Iunius (month)

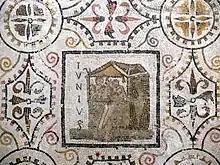
June panel from a Roman mosaic of the months (from El Djem, Tunisia, first half of 3rd century AD)

Mensis Iunius or Iunius, also Junius (June), was the sixth month of the Roman calendar of the classical period, following "Maius" (May). In the oldest calendar attributed by the Romans to Romulus, "Iunius" had been the fourth month in a ten-month year that began with March "(Martius," "Mars' month"). The month following June was thus called "Quinctilis" or "Quintilis", the "fifth" month. "Iunius" had 29 days until a day was added during the Julian reform of the calendar in the mid-40s BC. The month that followed "Iunius" was renamed "Iulius" (July) in honour of Julius Caesar.